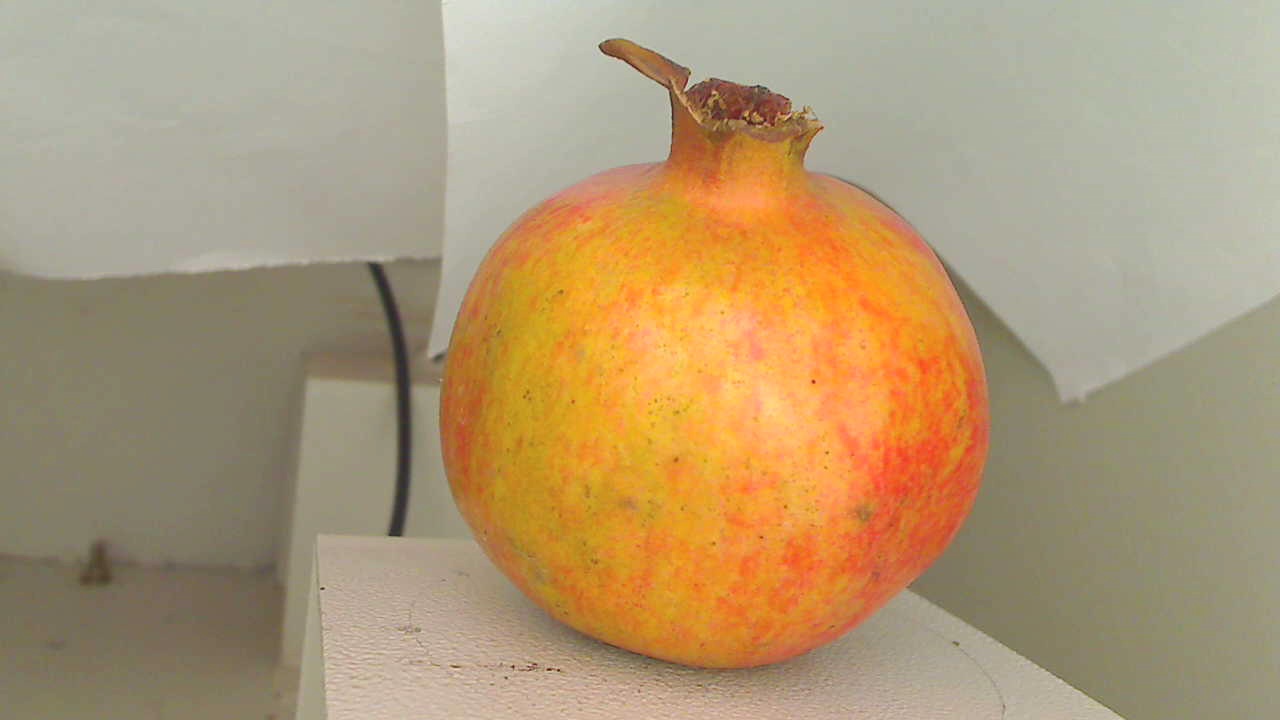
Grade: grade-3
Quality: quality-2